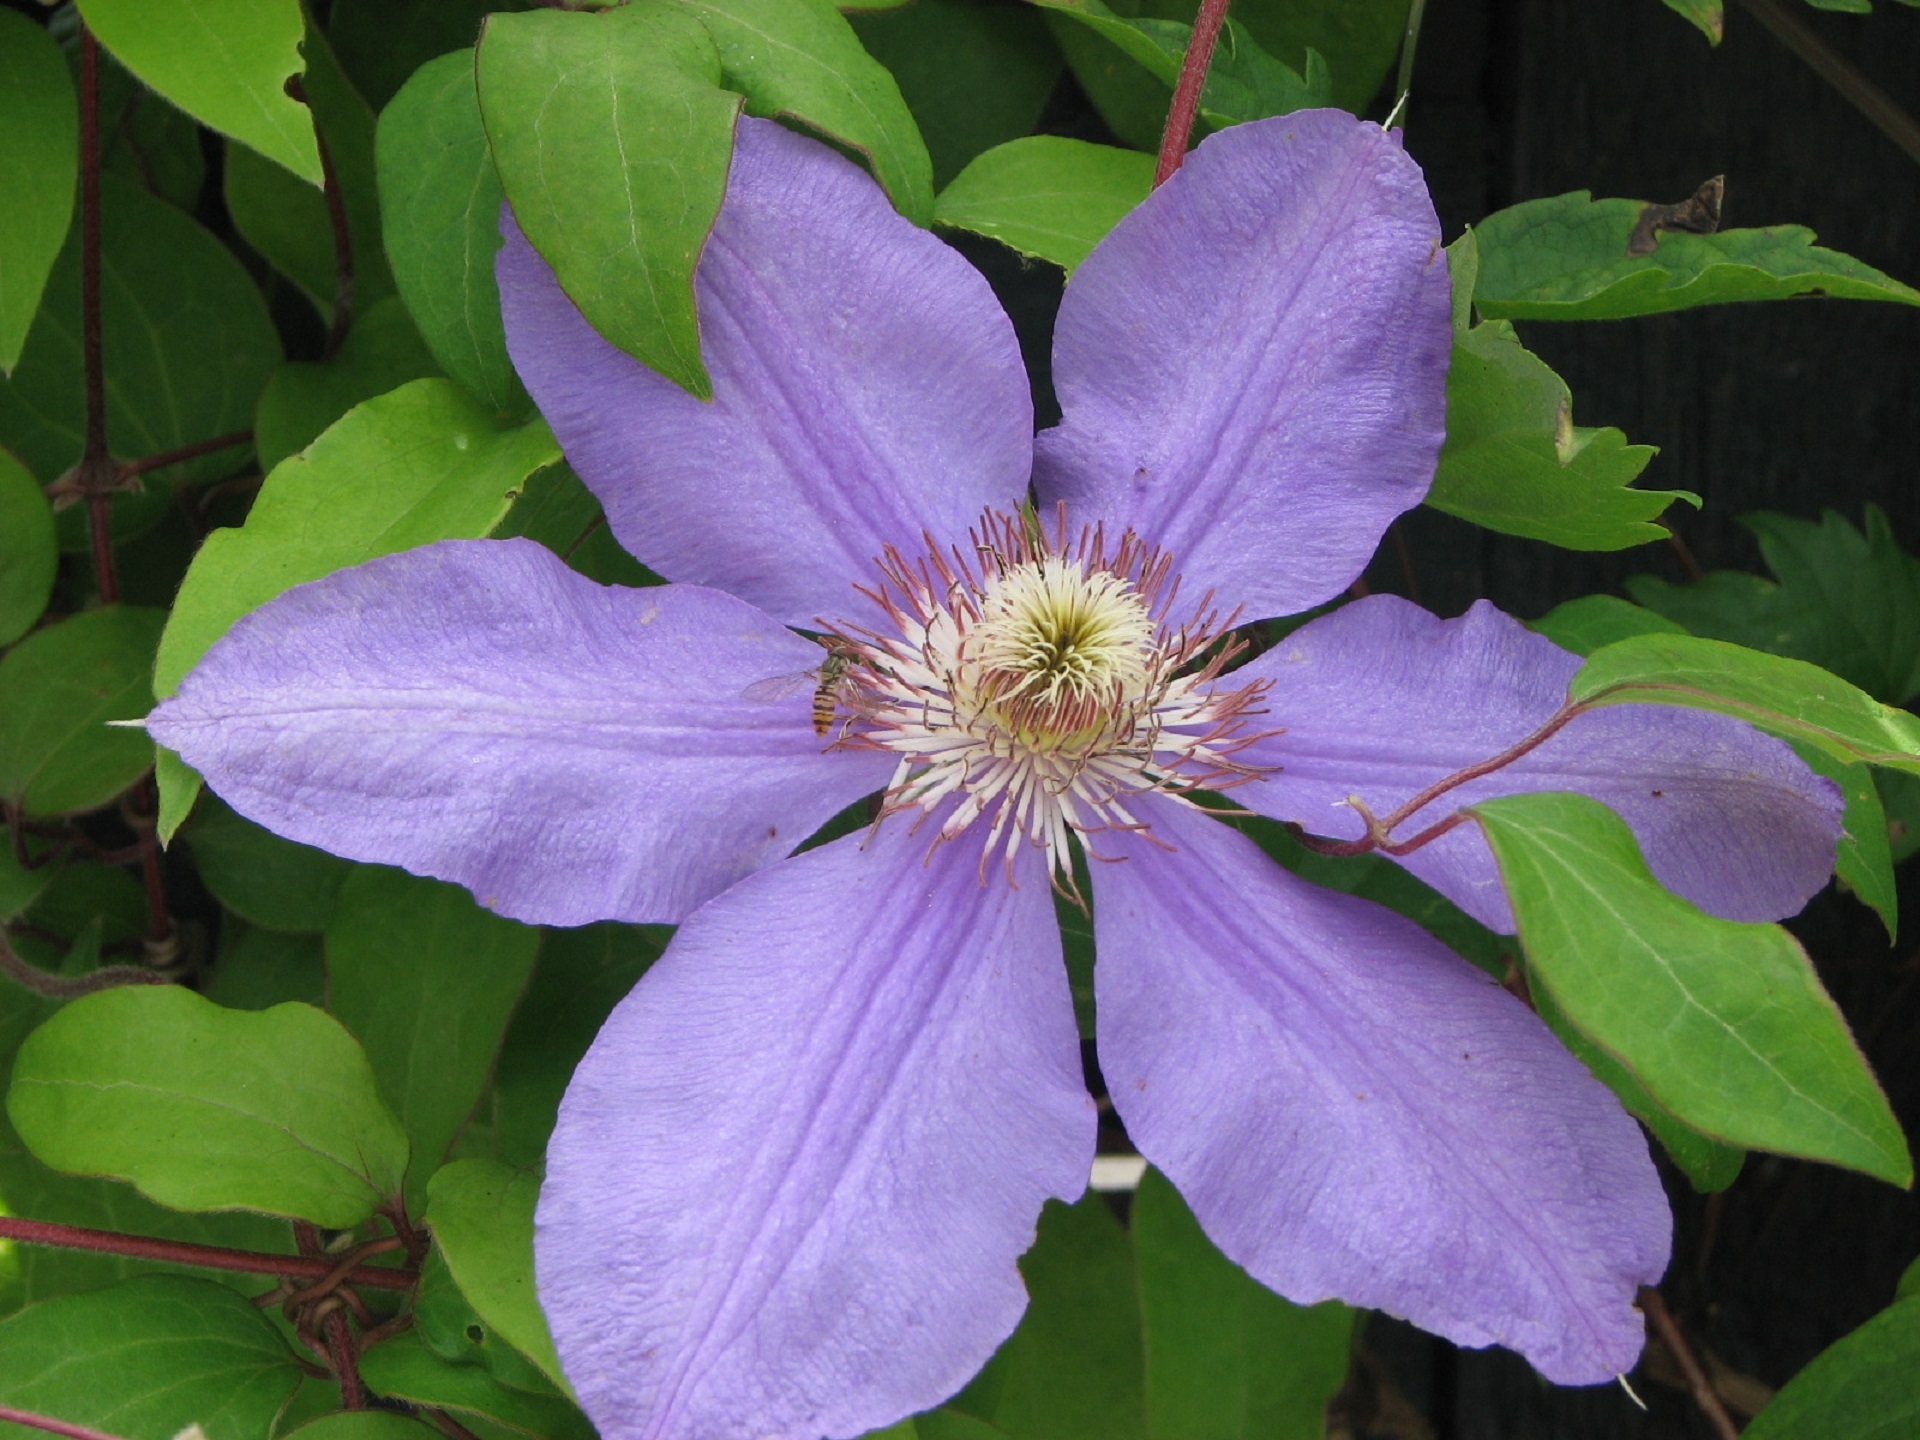
nature, plant, leaf, flower, purple, petal, floral, spring, botany, flora, clematis, flowering plant, land plant